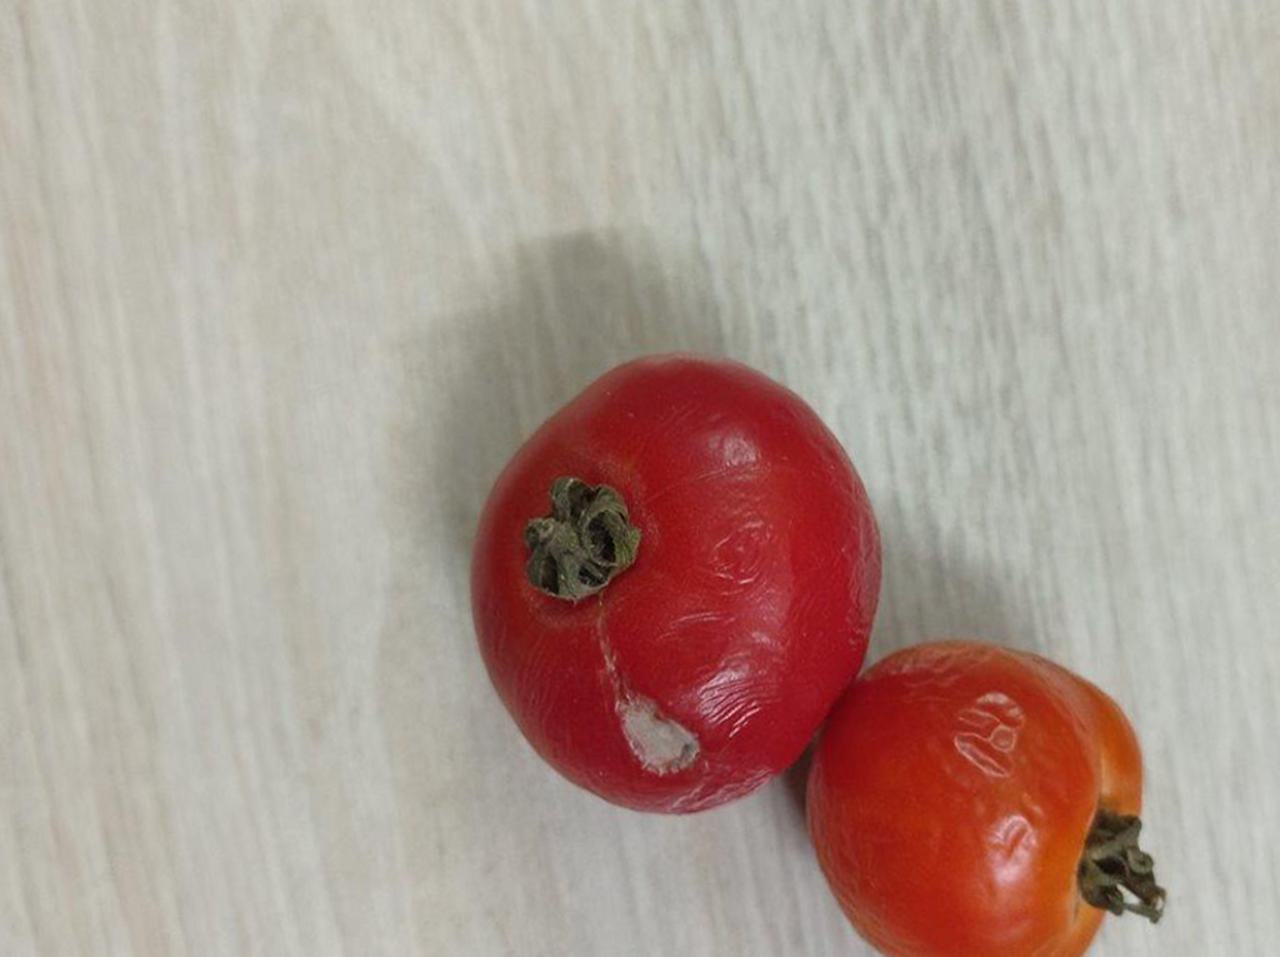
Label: Rotten